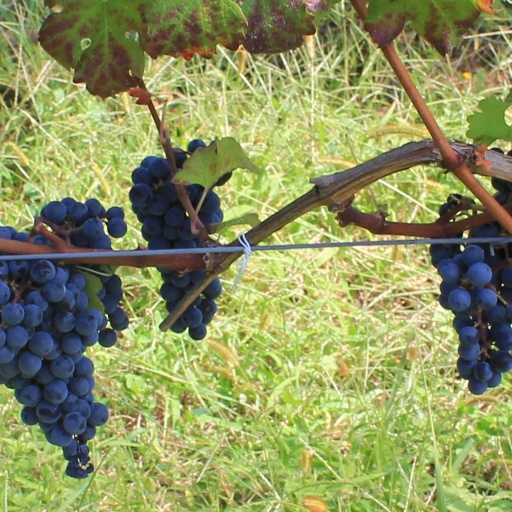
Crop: grape